Hampton-on-Sea

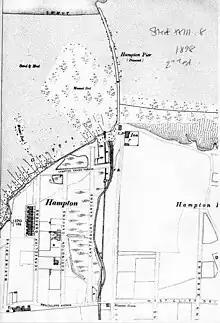
1898 coastline with Land Company's development. "Cf" 1872, 1878 and 1978 maps: western coastline moves north as beach accumulates; eastern coastline erodes south by per year

Ramuz divided the "Grand Parade Estate at Hampton-on-Sea" into 124 development plots for the first auction on 17 September 1888 "to suit all classes" and set up a sales marquee onsite. Cheap, refundable train fares and a free lunch were promised to prospective purchasers. All the plots were sold within one and a half hours after the buyers, mostly from London, were serenaded by the Buffs 3rd Battalion band during their free lunch. Plots facing the sea made £18, and those at the back £8 to £9, with the old farmhouse making £100 and the tavern plot £39: all moneys were payable in instalments. The Land Company made £2,000.